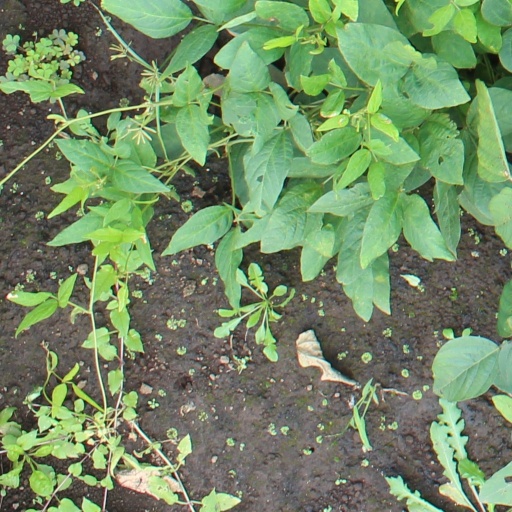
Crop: soybean